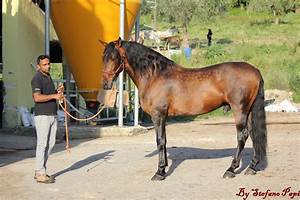
Label: cavallo